Port of New York and New Jersey

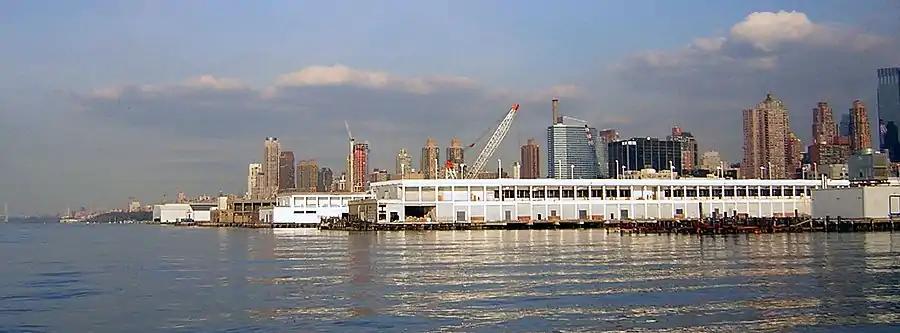
Cruise terminal on the Hudson

At one time, nearly 600,000 railcars were transferred annually by barge between the region's extensive rail facilities. Today, approximately 1,600 cars are "floated" on the remaining car float in the port. The New York New Jersey Rail, LLC transfers freight cars across the Upper Bay between the Greenville Yard in Jersey City and the 65th Street Yard and the Bush Terminal Yard in Brooklyn.